Transport in Hong Kong

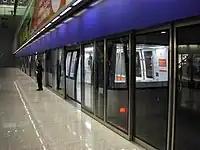
The platform of the Hong Kong International Airport Automated People Mover

The Hong Kong Tramways is the tram system run exclusively with double deckers. The electric tram system was proposed in 1881; however nobody was willing to invest in a system at the time. In August 1901, the Second Tramway Bill was introduced and passed into law as the 1902 Tramway Ordinance. Hong Kong Tramway Electric Company Limited, a British company, was authorised to take the responsibilities in construction and daily operation. In 1904, the tram system first got into service. It was soon taken over by another company, Electric Tranction Company of Hong Kong Limited and then the name was changed to Hong Kong Tramways Company Limited in 1910.